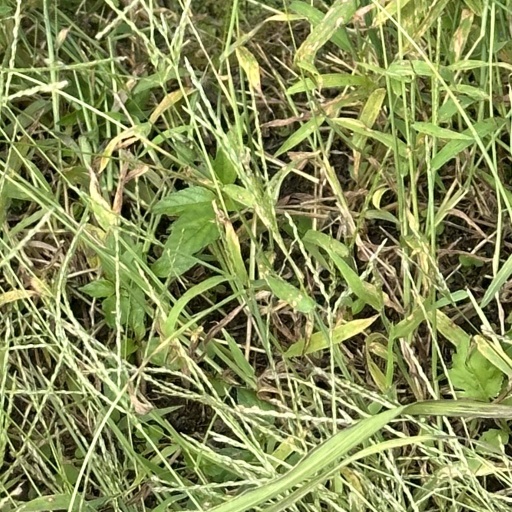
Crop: rice